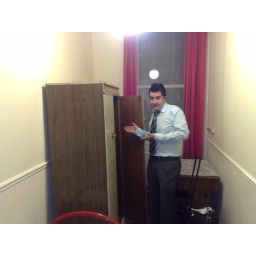
Gav Cooney in shoe box